Edward Albee

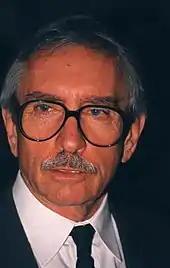
Albee in 1997

A member of the Dramatists Guild Council, Albee received three Pulitzer Prizes for drama—for "A Delicate Balance" (1967), "Seascape" (1975), and "Three Tall Women" (1994). Albee was elected a Fellow of the American Academy of Arts and Sciences in 1972. In 1985, Albee was inducted into the American Theatre Hall of Fame. In 1999, Albee received the PEN/Laura Pels Theater Award as a Master American Dramatist. He received a Special Tony Award for Lifetime Achievement (2005); the gold medal in Drama from the American Academy and Institute of Arts and Letters (1980); as well as the Kennedy Center Honors and the National Medal of Arts (both in 1996). In 2009, Albee received honorary degree from the Bulgarian National Academy of Theater and Film Arts (NATFA), a member of the Global Alliance of Theater Schools. In 2008, in celebration of Albee's 80th birthday, a number of his plays were mounted in distinguished Off-Broadway venues, including the historic Cherry Lane Theatre where the playwright directed two of his early one-acts, "The American Dream" and "The Sandbox".